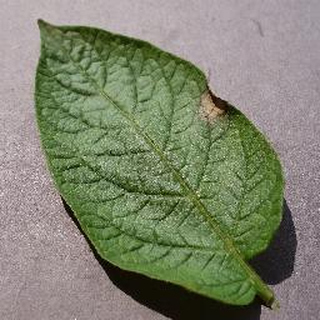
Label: potato_late_blight